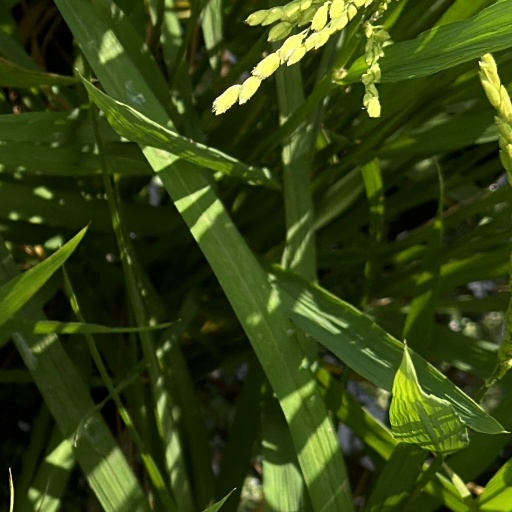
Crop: rice